Janssen COVID-19 vaccine

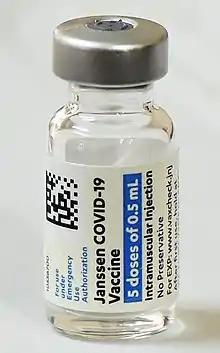
A vial of Janssen COVID-19 Vaccine

The Janssen COVID19 vaccine, (Ad26.COV2.S) sold under the brand name Jcovden, is a COVID19 vaccine that was developed by Janssen Vaccines in Leiden, Netherlands, and its Belgian parent company Janssen Pharmaceuticals, a subsidiary of American company Johnson & Johnson.